North Sumatra

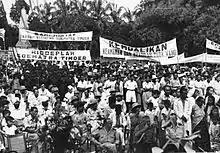
East Sumatra rally in Pematangsiantar, between 1945 and 1950

Beginning on 3 March 1946, there was a social revolution in East Sumatra. Across 25 "native states", many sultanates were overthrown. Armed groups (Indonesian nationalists) conducted mass killings of the members of aristocratic families. To opportunistic militants (including Communist Party of Indonesia members Xarim MS and Luat Siregar), the revolutionary movement was seen as a means for East Sumatra to be freed from colonial rule and to join the larger Indonesian National Revolution. Participants of the revolution were believed to be provoked by leaders to kill aristocrats and create violence with three prime objectives: to eliminate the sultans and aristocrats (who were seen as Dutch allies), to seize their wealth (to fund the Indonesian independence campaign), and to eliminate the region's feudal social structure.